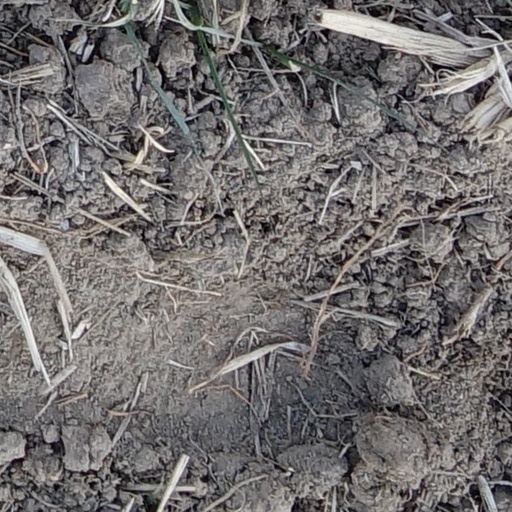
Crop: wheat